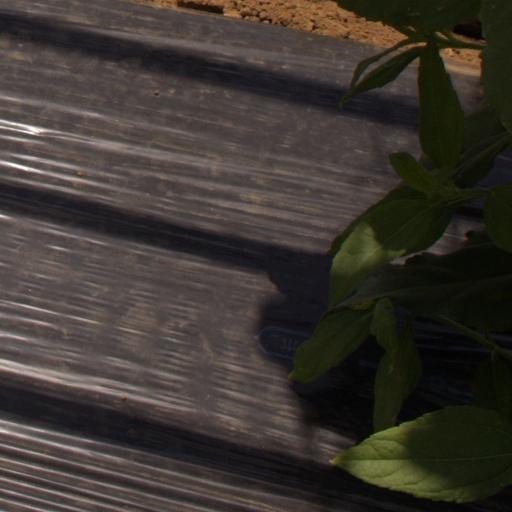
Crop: Jerusalem artichoke